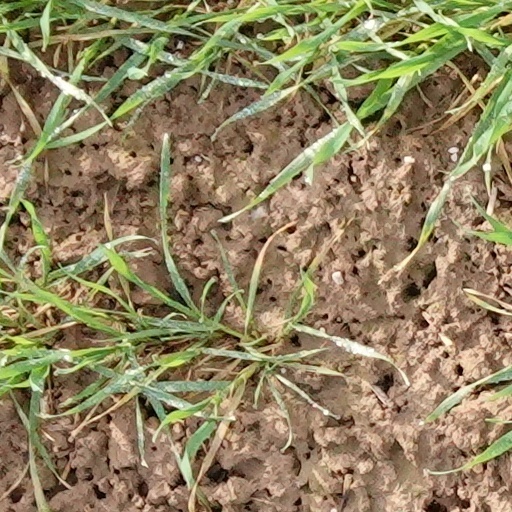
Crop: wheat